Rebecca Kamen

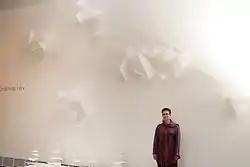
Rebecca Kamen in front of her installation "The Platonic Solids" at the Chemical Heritage Foundation, 2011

"The Platonic Solids" was inspired by Plato's conception of the five classical elements: earth, air, fire, water, and ether. In Plato's work "Timaeus", the five forms of matter are related to elemental solids and shapes (the cube, the octahedron, the -tetrahedron, the icosahedron, and the dodecahedron). In Kamen's work these regular polyhedra, created from fiberglass rods and sheets of mylar, are held against the larger plane of the wall, demonstrating "tension and compression". The work appeared in 2011 as part of the exhibit "Elemental Matters: Artists Imagine Chemistry", at the Chemical Heritage Foundation, Philadelphia, PA. It was accompanied by a sound component by bio-musician Susan Alexjander, "Elements in Descending Order of Creation from Collapsing Stars". The exhibit also included Kamen's sculpture "Hydrogen, Helium, Carbon, Nitrogen, Oxygen, Silicon, Phosphorus, Sulfur".